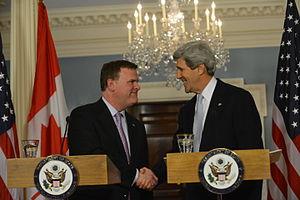
John Russell Baird, né le 26 mai 1969, est un homme politique canadien. Il était député à l'Assemblée législative de l'Ontario de 1995 à 2005 sous la bannière du Parti progressiste-conservateur, et a été ministre dans les cabinets de Mike Harris et Ernie Eves. Il était le député conservateur à la Chambre des communes du Canada pour la circonscription de Ottawa-Ouest—Nepean. Il a été nommé président du Conseil du Trésor le 6 février 2006, puis est ministre de l'Environnement du 4 janvier 2007 au 29 octobre 2008 et du 7 novembre 2010 au 4 janvier 2011, des Transports du 30 octobre 2008 au 6 août 2010 et des Relations avec la Chambre des communes du 4 janvier au 18 mai 2011. Il a été ministre des Affaires étrangères du 18 mai 2011 au 3 février 2015.